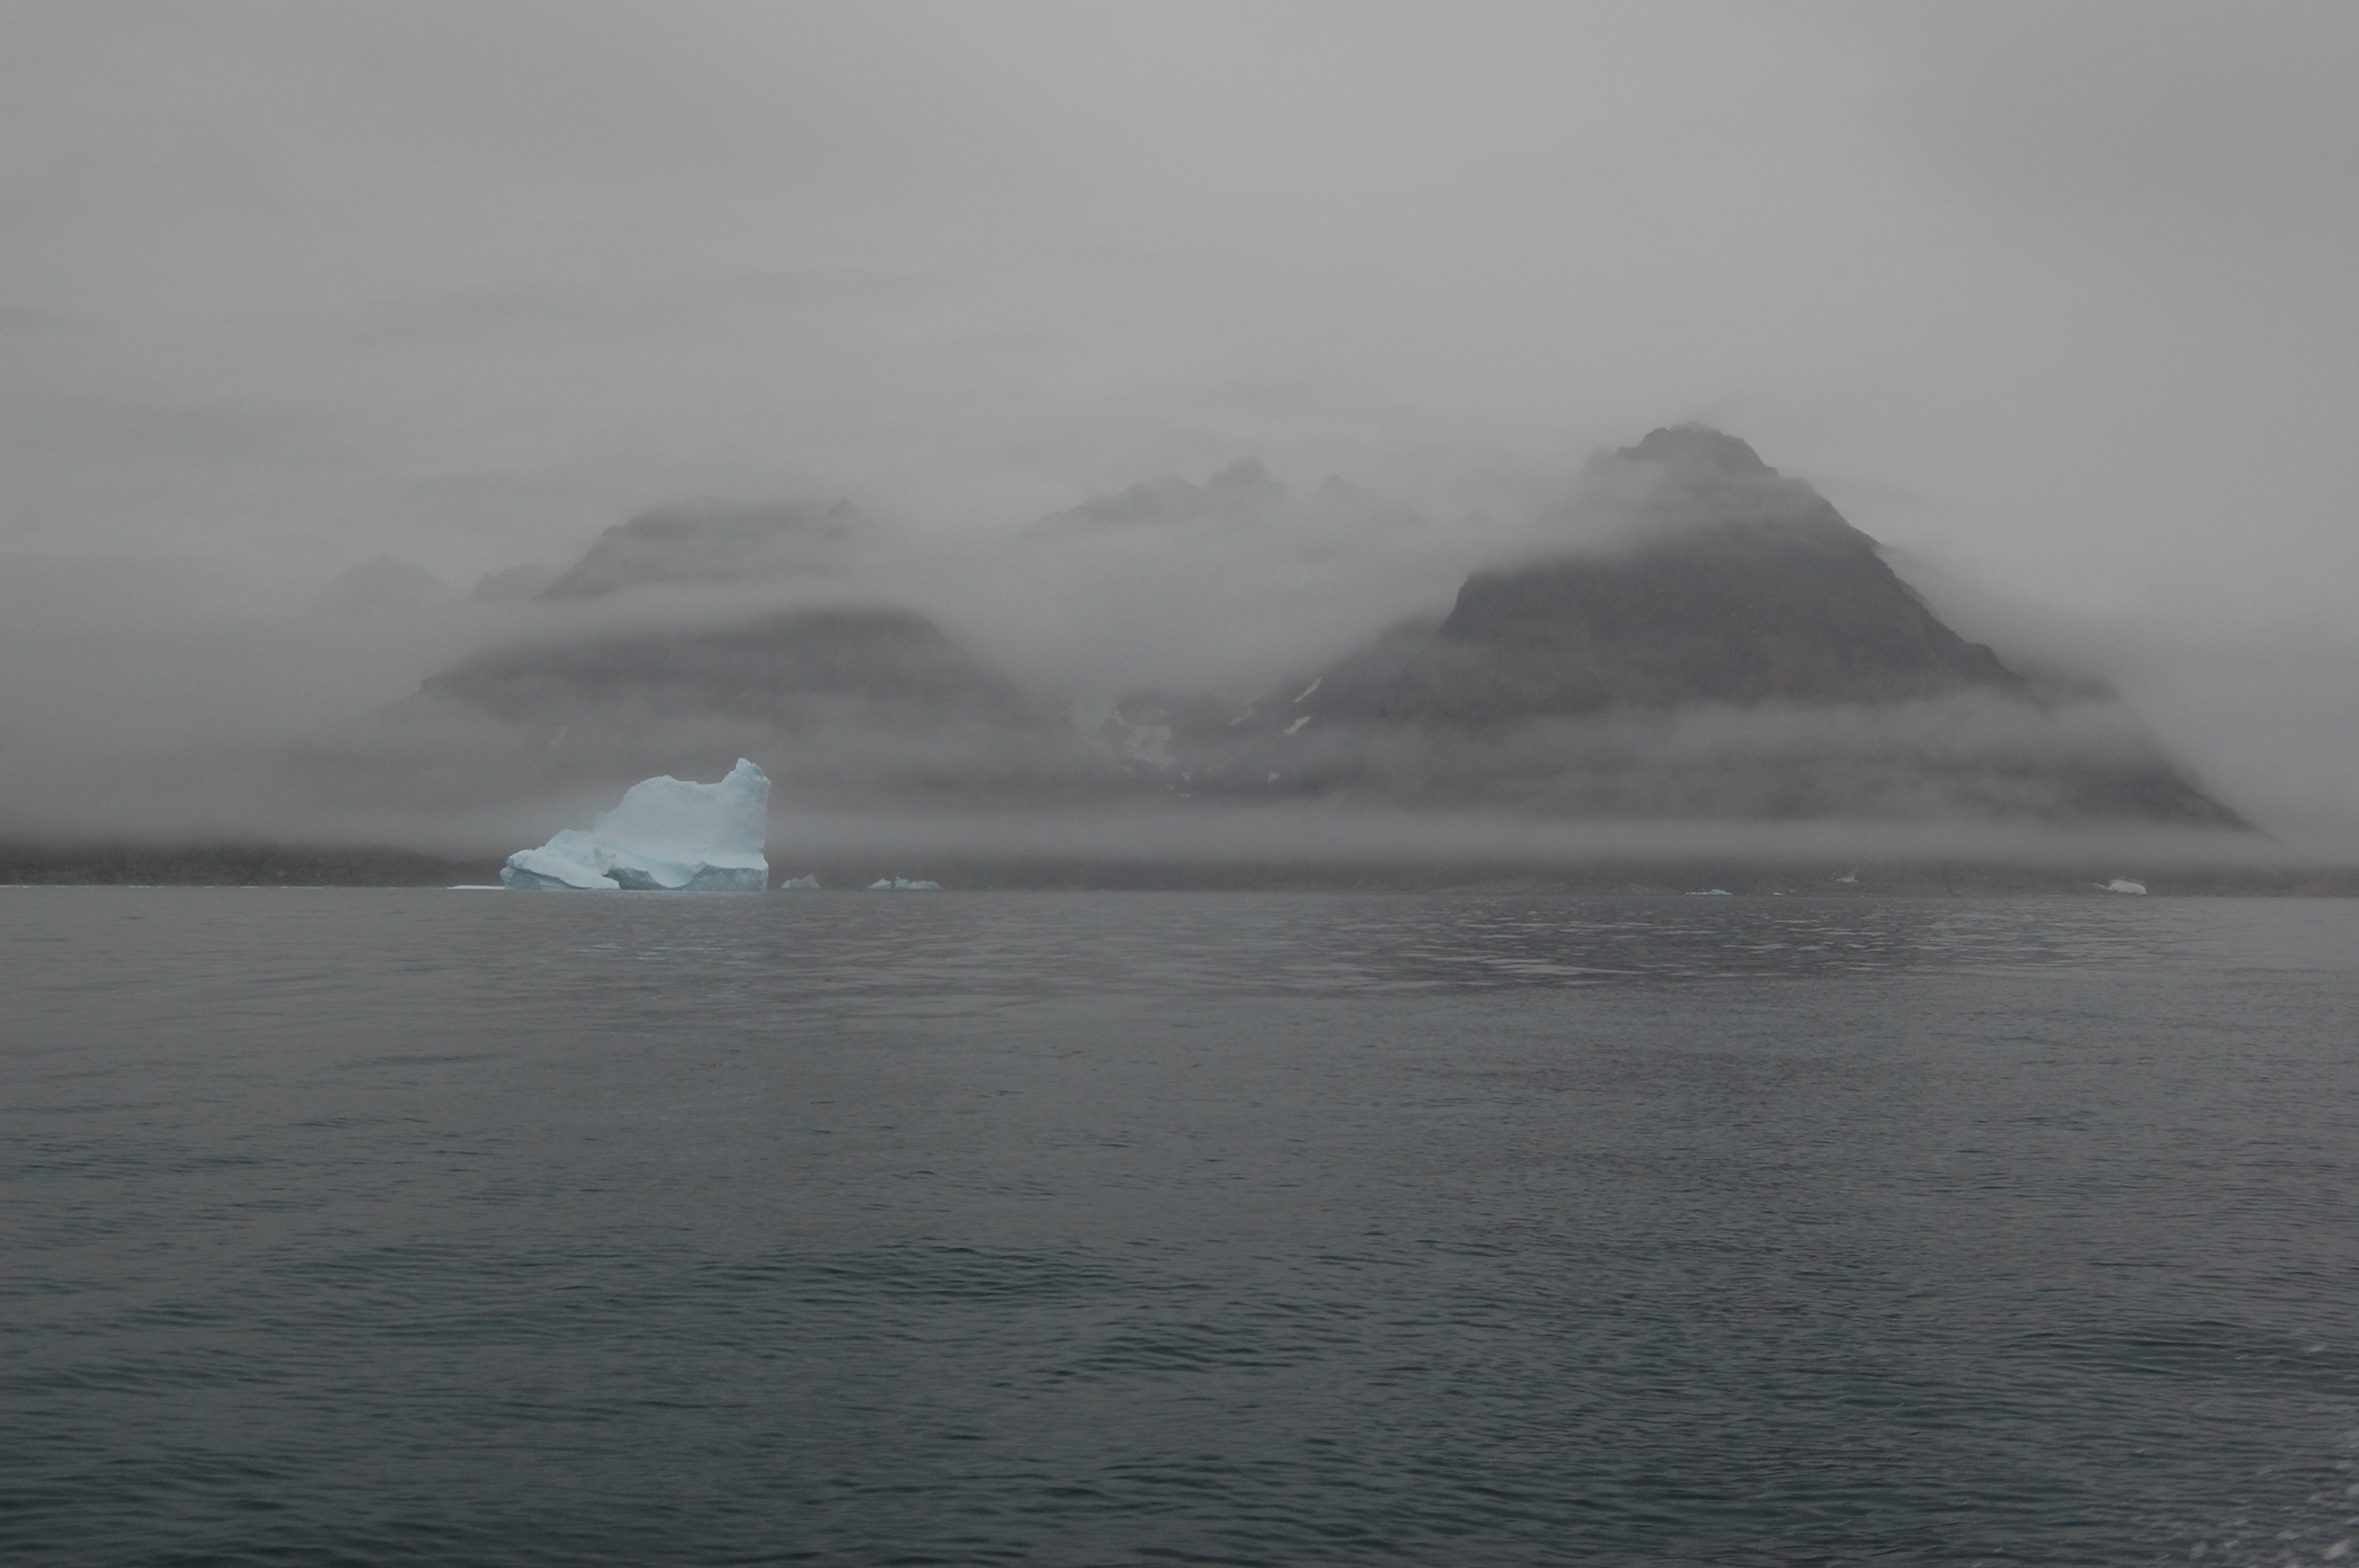
sea, coast, ocean, horizon, cloud, fog, mist, wave, ice, weather, arctic, iceberg, clouds, mountains, greenland, arctic ocean, floe, atmospheric phenomenon, wind wave, sea ice